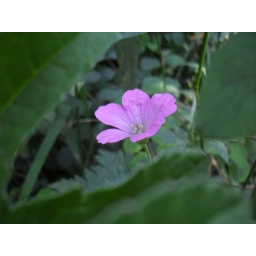
A little pink flower from the garden, hiding in the foliage. Taken in Summer '09.